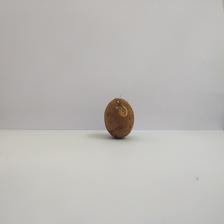
Size: Spoiled